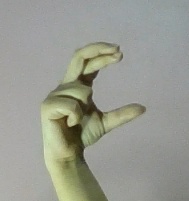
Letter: thal